Vonta Leach

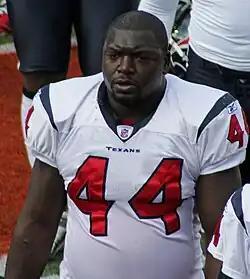
Leach with the Houston Texans in 2010

Terzell Vonta Leach (born November 6, 1981) is an American former professional football player who was a fullback for ten seasons in the National Football League (NFL). He was signed by the Green Bay Packers as an undrafted free agent in 2004. He played college football at East Carolina.